Yevgeny Kharitonov (politician)

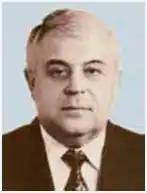

Yevgeny Mikhaylovich Khritonov (born 4 October 1946) is a Russian agronomist and politician. He has served as governor of Krasnodar Krai in 1994–1996.